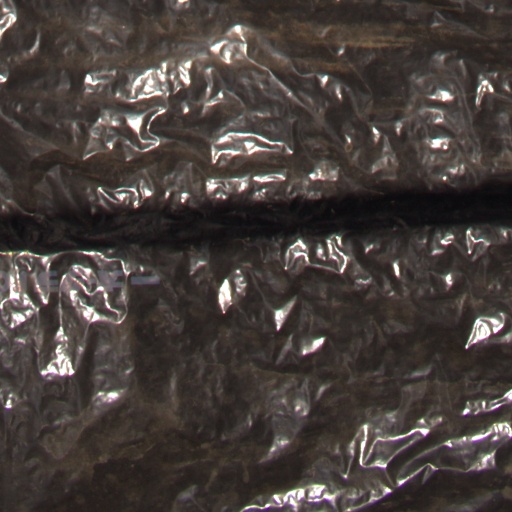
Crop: Jerusalem artichoke